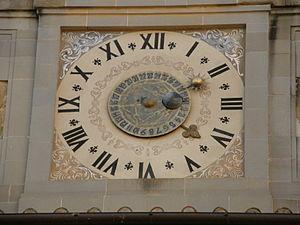
Cet article recense les horloges astronomiques d'Italie.